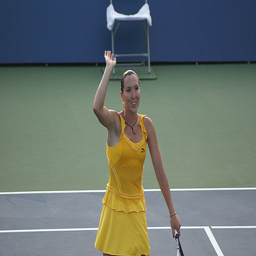
A young woman holding a tennis racquet on a court.
A tennis player waves to the crowd from the court
A tennis player wearing a yellow outfit waves.
there is a female tennis layer that is waving to people
A female tennis player is wearing a matching top and skirt.